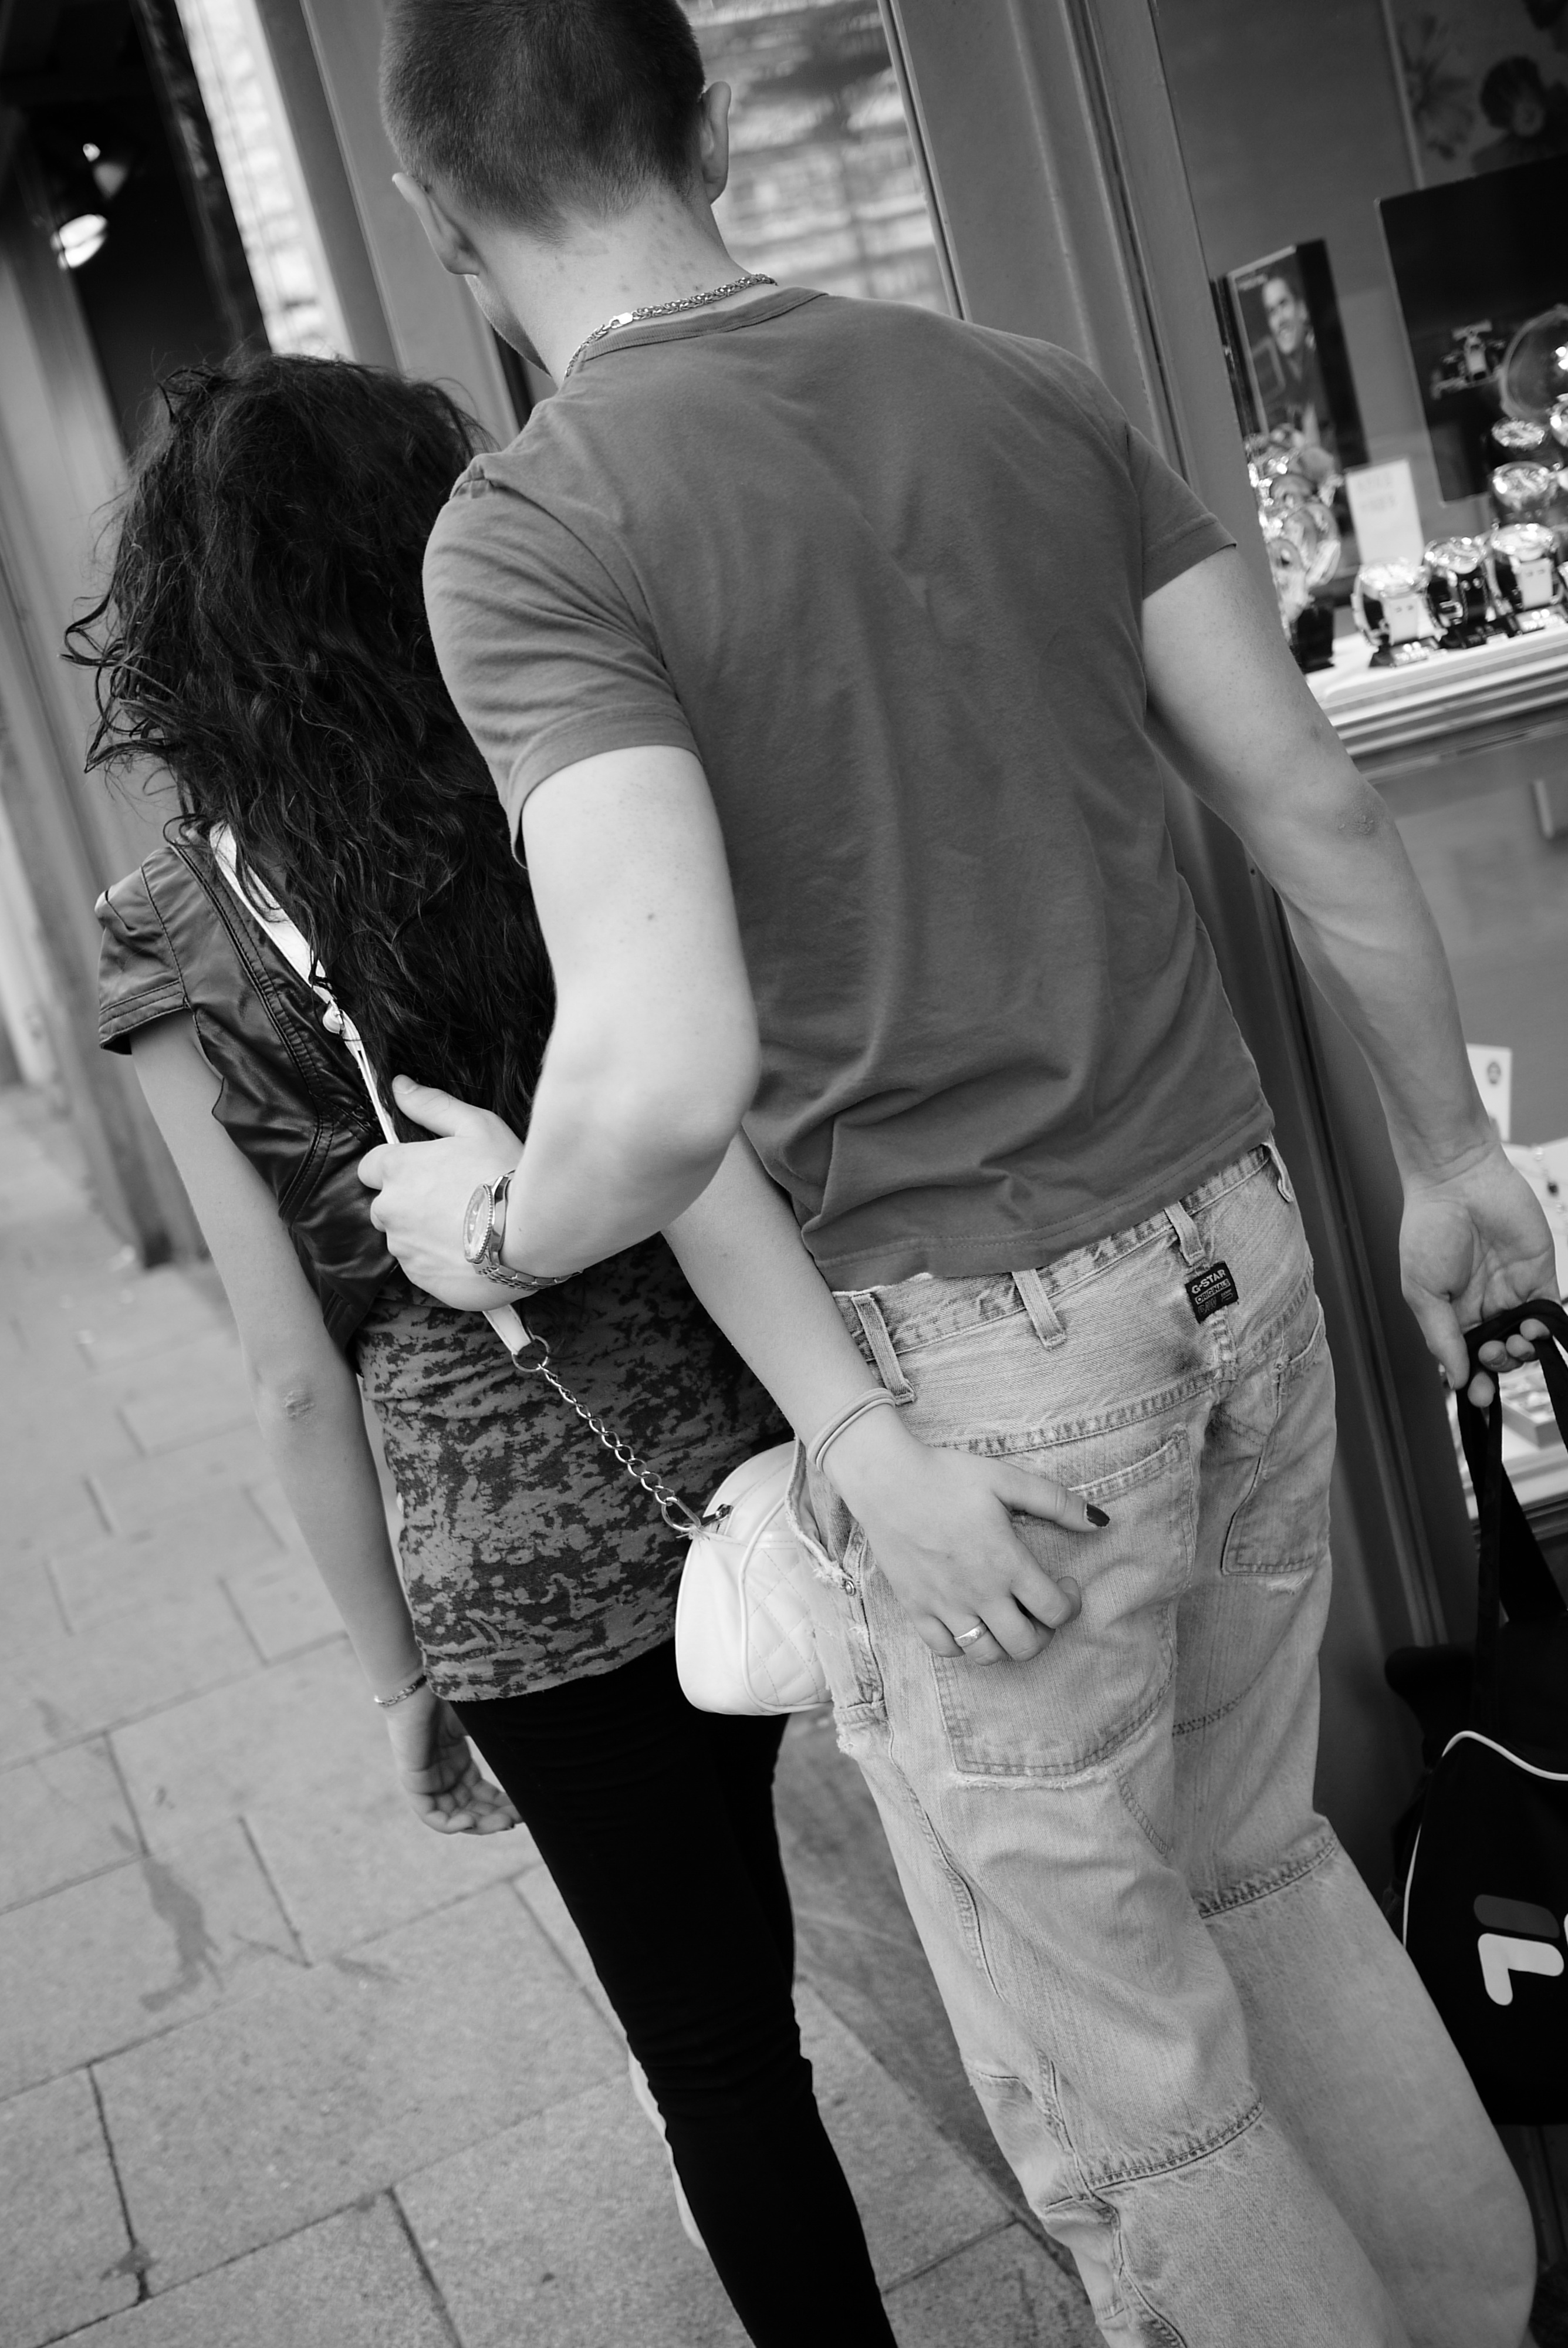
man, black and white, white, street, photography, ebook, male, model, training, fashion, clothing, black, monochrome, lady, streetphotography, flickr, thomas, video, dress, olympus, photograph, beauty, omd, fuji, leica, monochrom, leuthard, hcb, thomasleuthard, streettogs, interaction, photo shoot, monochrome photography